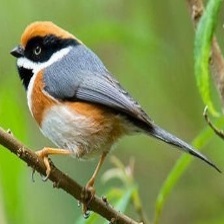
Species: BLACK THROATED BUSHTIT
Scientific name: AEGITHALOS CONCINNUS